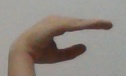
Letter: jeem